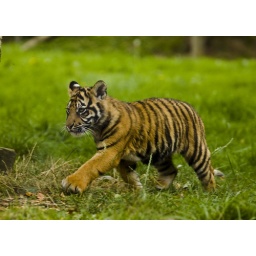
new tiger cub in dublin zoo